'n Beetje Verliefd

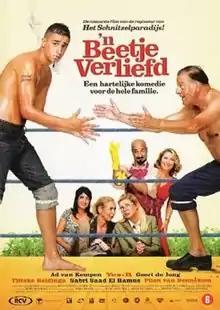
DVD Cover

n Beetje Verliefd (official English title: "Happy Family", literal translation: "a little in love") is a 2006 Dutch comedy film directed by Martin Koolhoven. The film received a Golden Film award since the film sold 100,000 tickets.